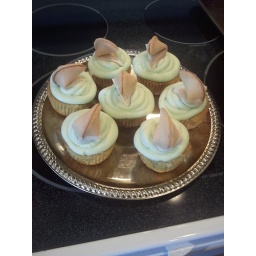
Almond Crunch cake with Green Tea buttercream frosting, with a fortune cookie dipped in white chocolate